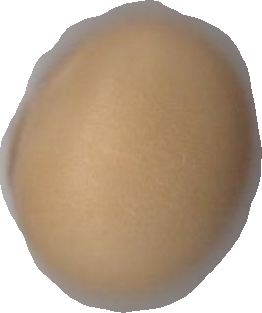
Variety: Grobogan